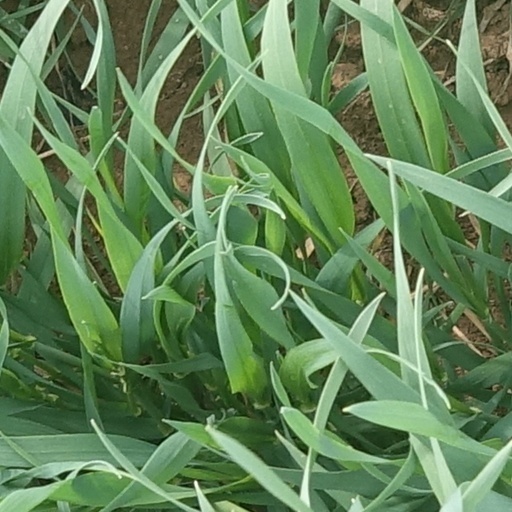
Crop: wheat